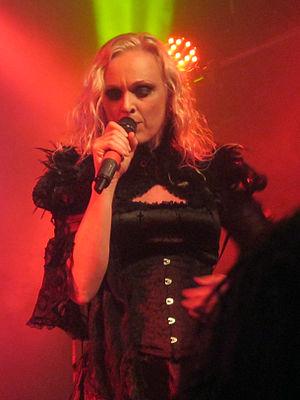
Liv Kristine Espenæs Krull, née le 14 février 1976 à Stavanger, Norvège est une chanteuse qui évolue dans le registre metal gothique et qui se fit connaître au sein du groupe Theatre of Tragedy avec qui elle obtint un succès important, particulièrement en Allemagne et en Grèce. Elle s'est ensuite fait renvoyer du groupe. Après une parenthèse en solo, elle officie plusieurs années au sein du groupe Leaves' Eyes, qu'elle quitte le 16 avril 2016. Elle officie depuis juin 2016 en tant que musicienne de scène en remplacement d'Anna Murphy chez Eluveitie. Sa sœur, Carmen Elise Espenæs, chante également dans un groupe de metal : Midnattsol.